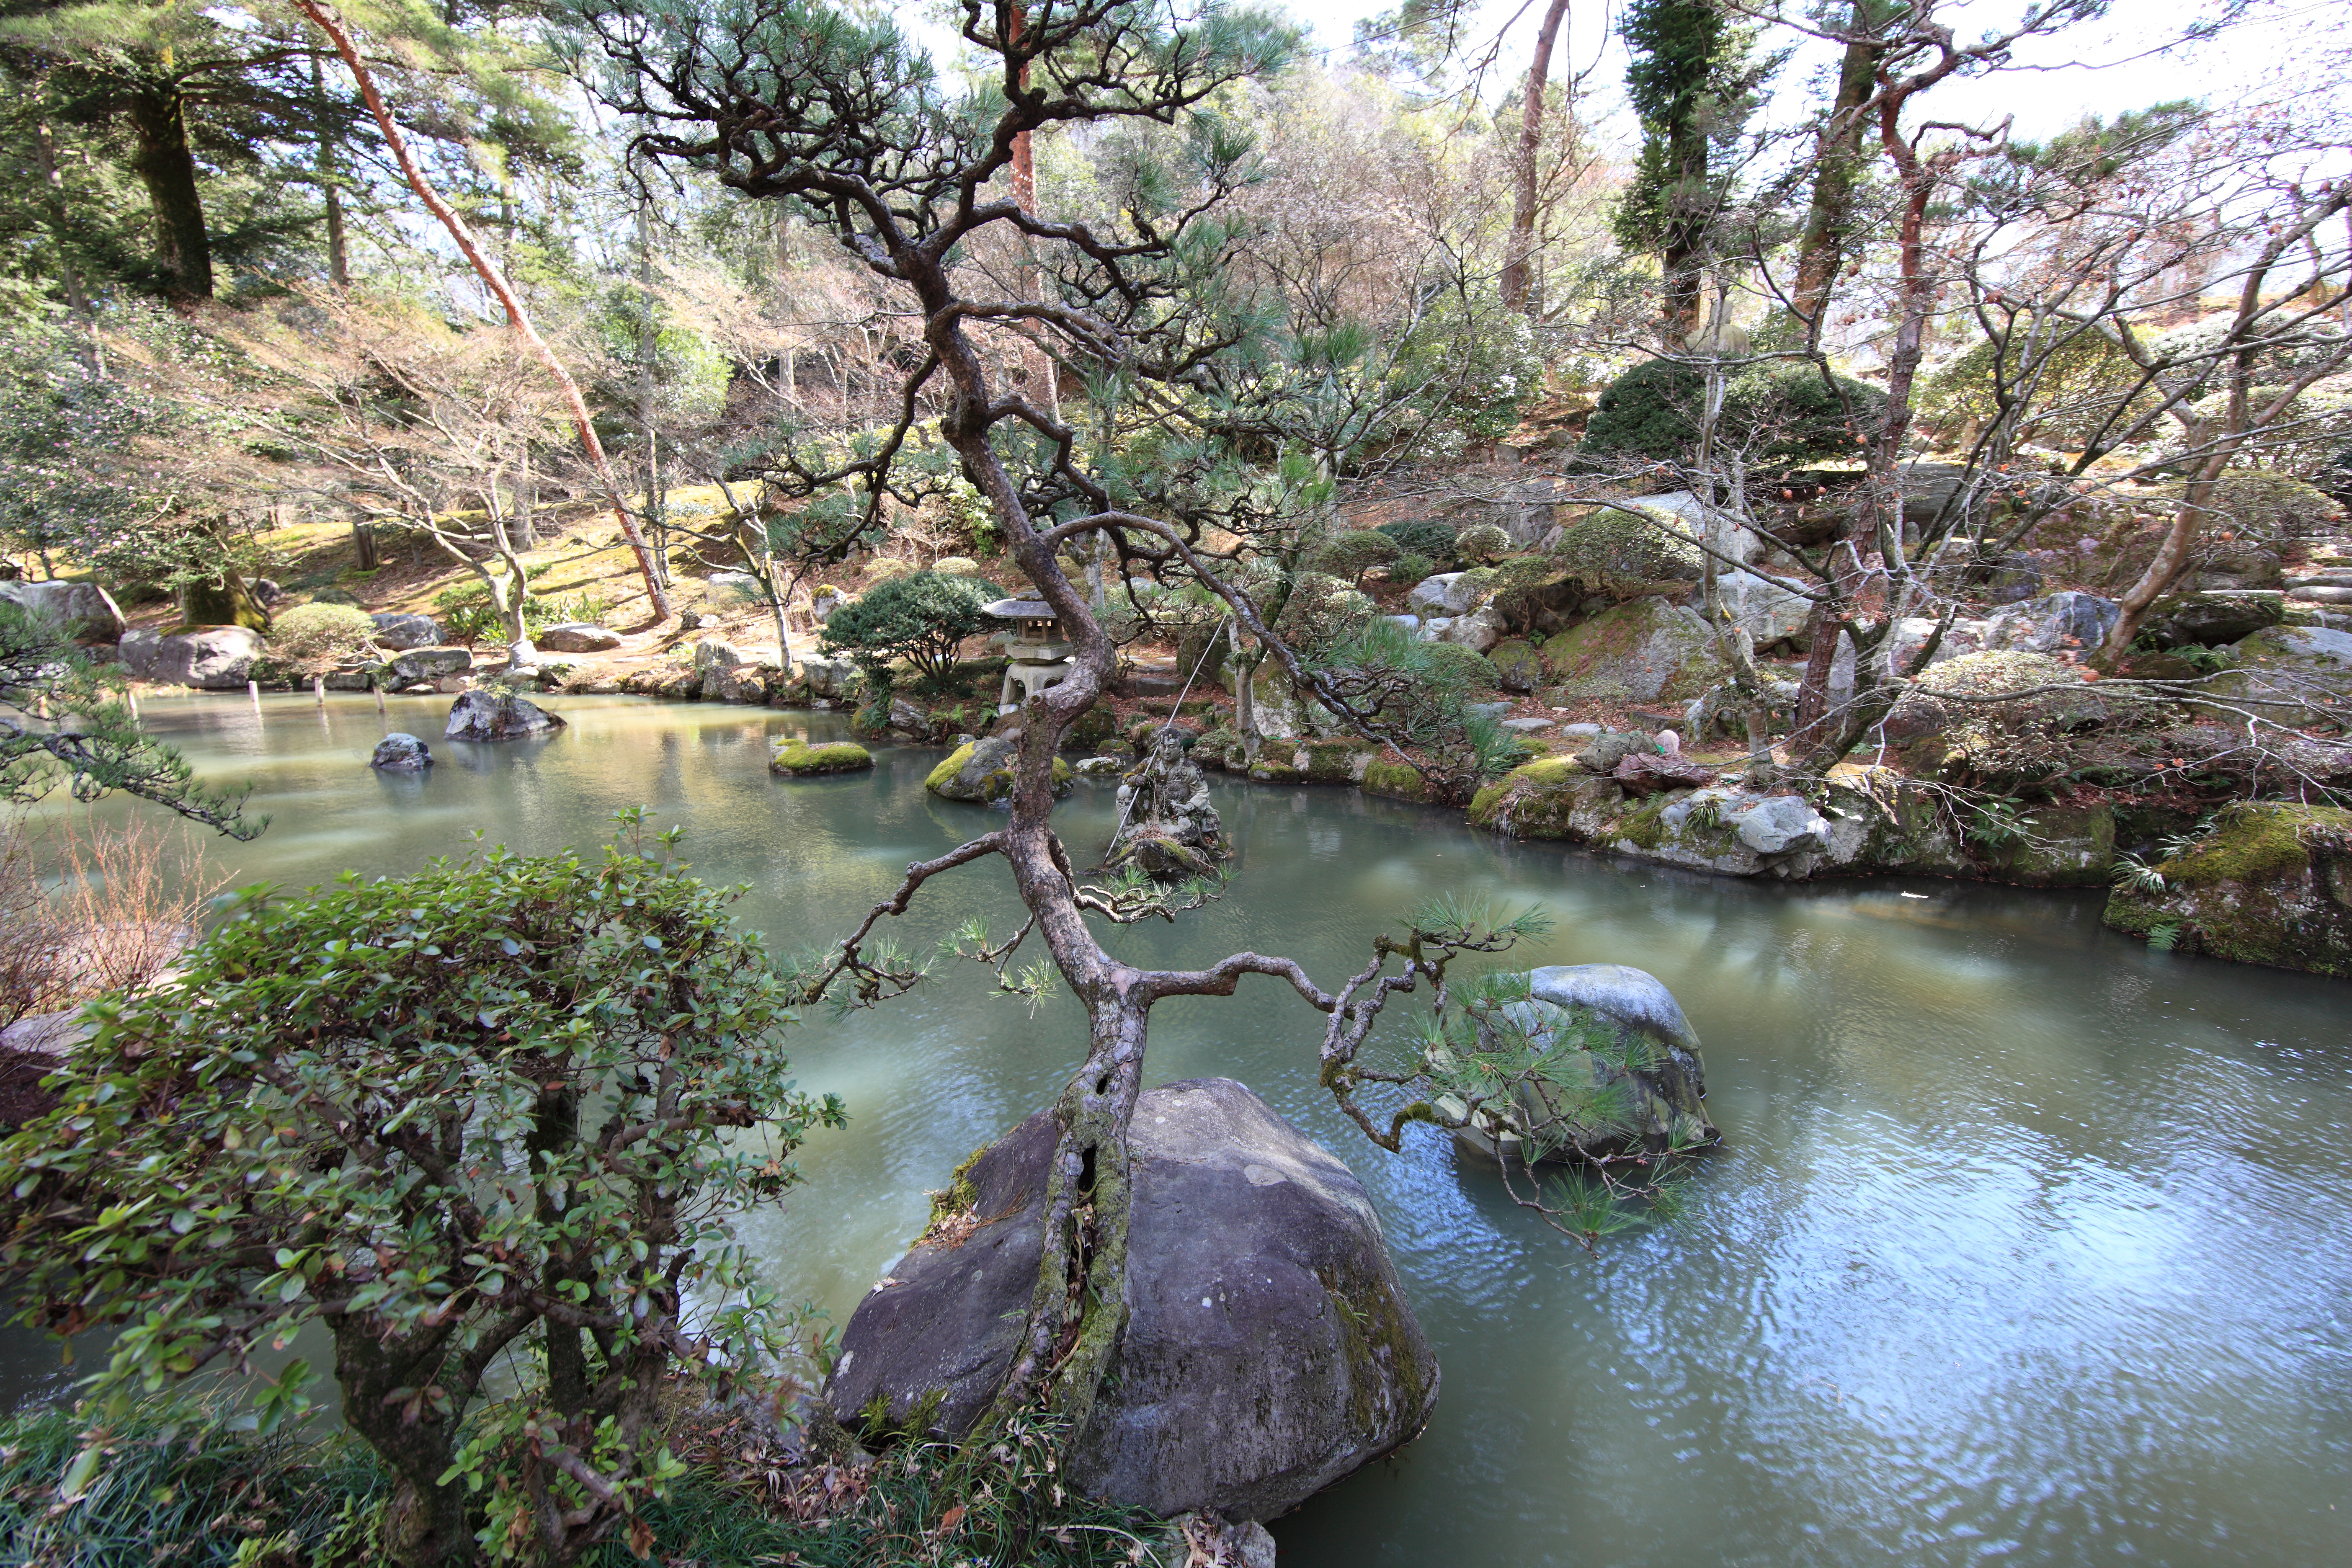
tree, forest, wilderness, flower, lake, river, pond, wildlife, stream, high, jungle, botany, garden, flora, body of water, cool image, japanese, rainforest, wetland, 5d, style, hires, markii, ecosystem, hi, res, resolution, gunma, takasaki, tokumeien